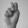
ASL letter: N